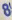
Number: 8